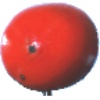
Label: Kaki 1